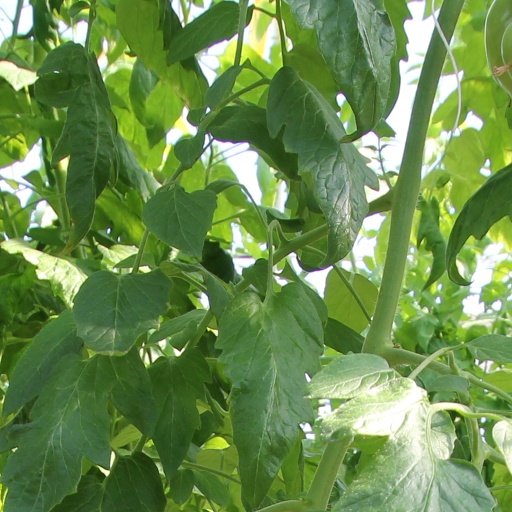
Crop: tomato